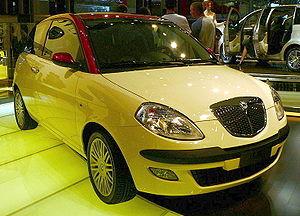
L'Ypsilon est une petite voiture produite par le constructeur automobile italien Lancia depuis 2003. La première génération, à carrosserie 3 portes est assemblée de 2003 à 2011 dans l'usine sicilienne de Termini Imerese. La deuxième génération, désormais à 5 portes, est présentée en mars 2011. Elle est vendue sous la marque Chrysler Ypsilon au Royaume-Uni, en Irlande et au Japon. Elle n'est plus vendue qu'en Italie depuis 2017.